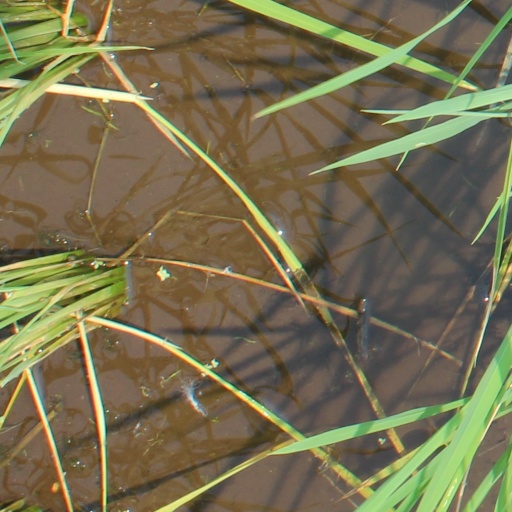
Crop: rice